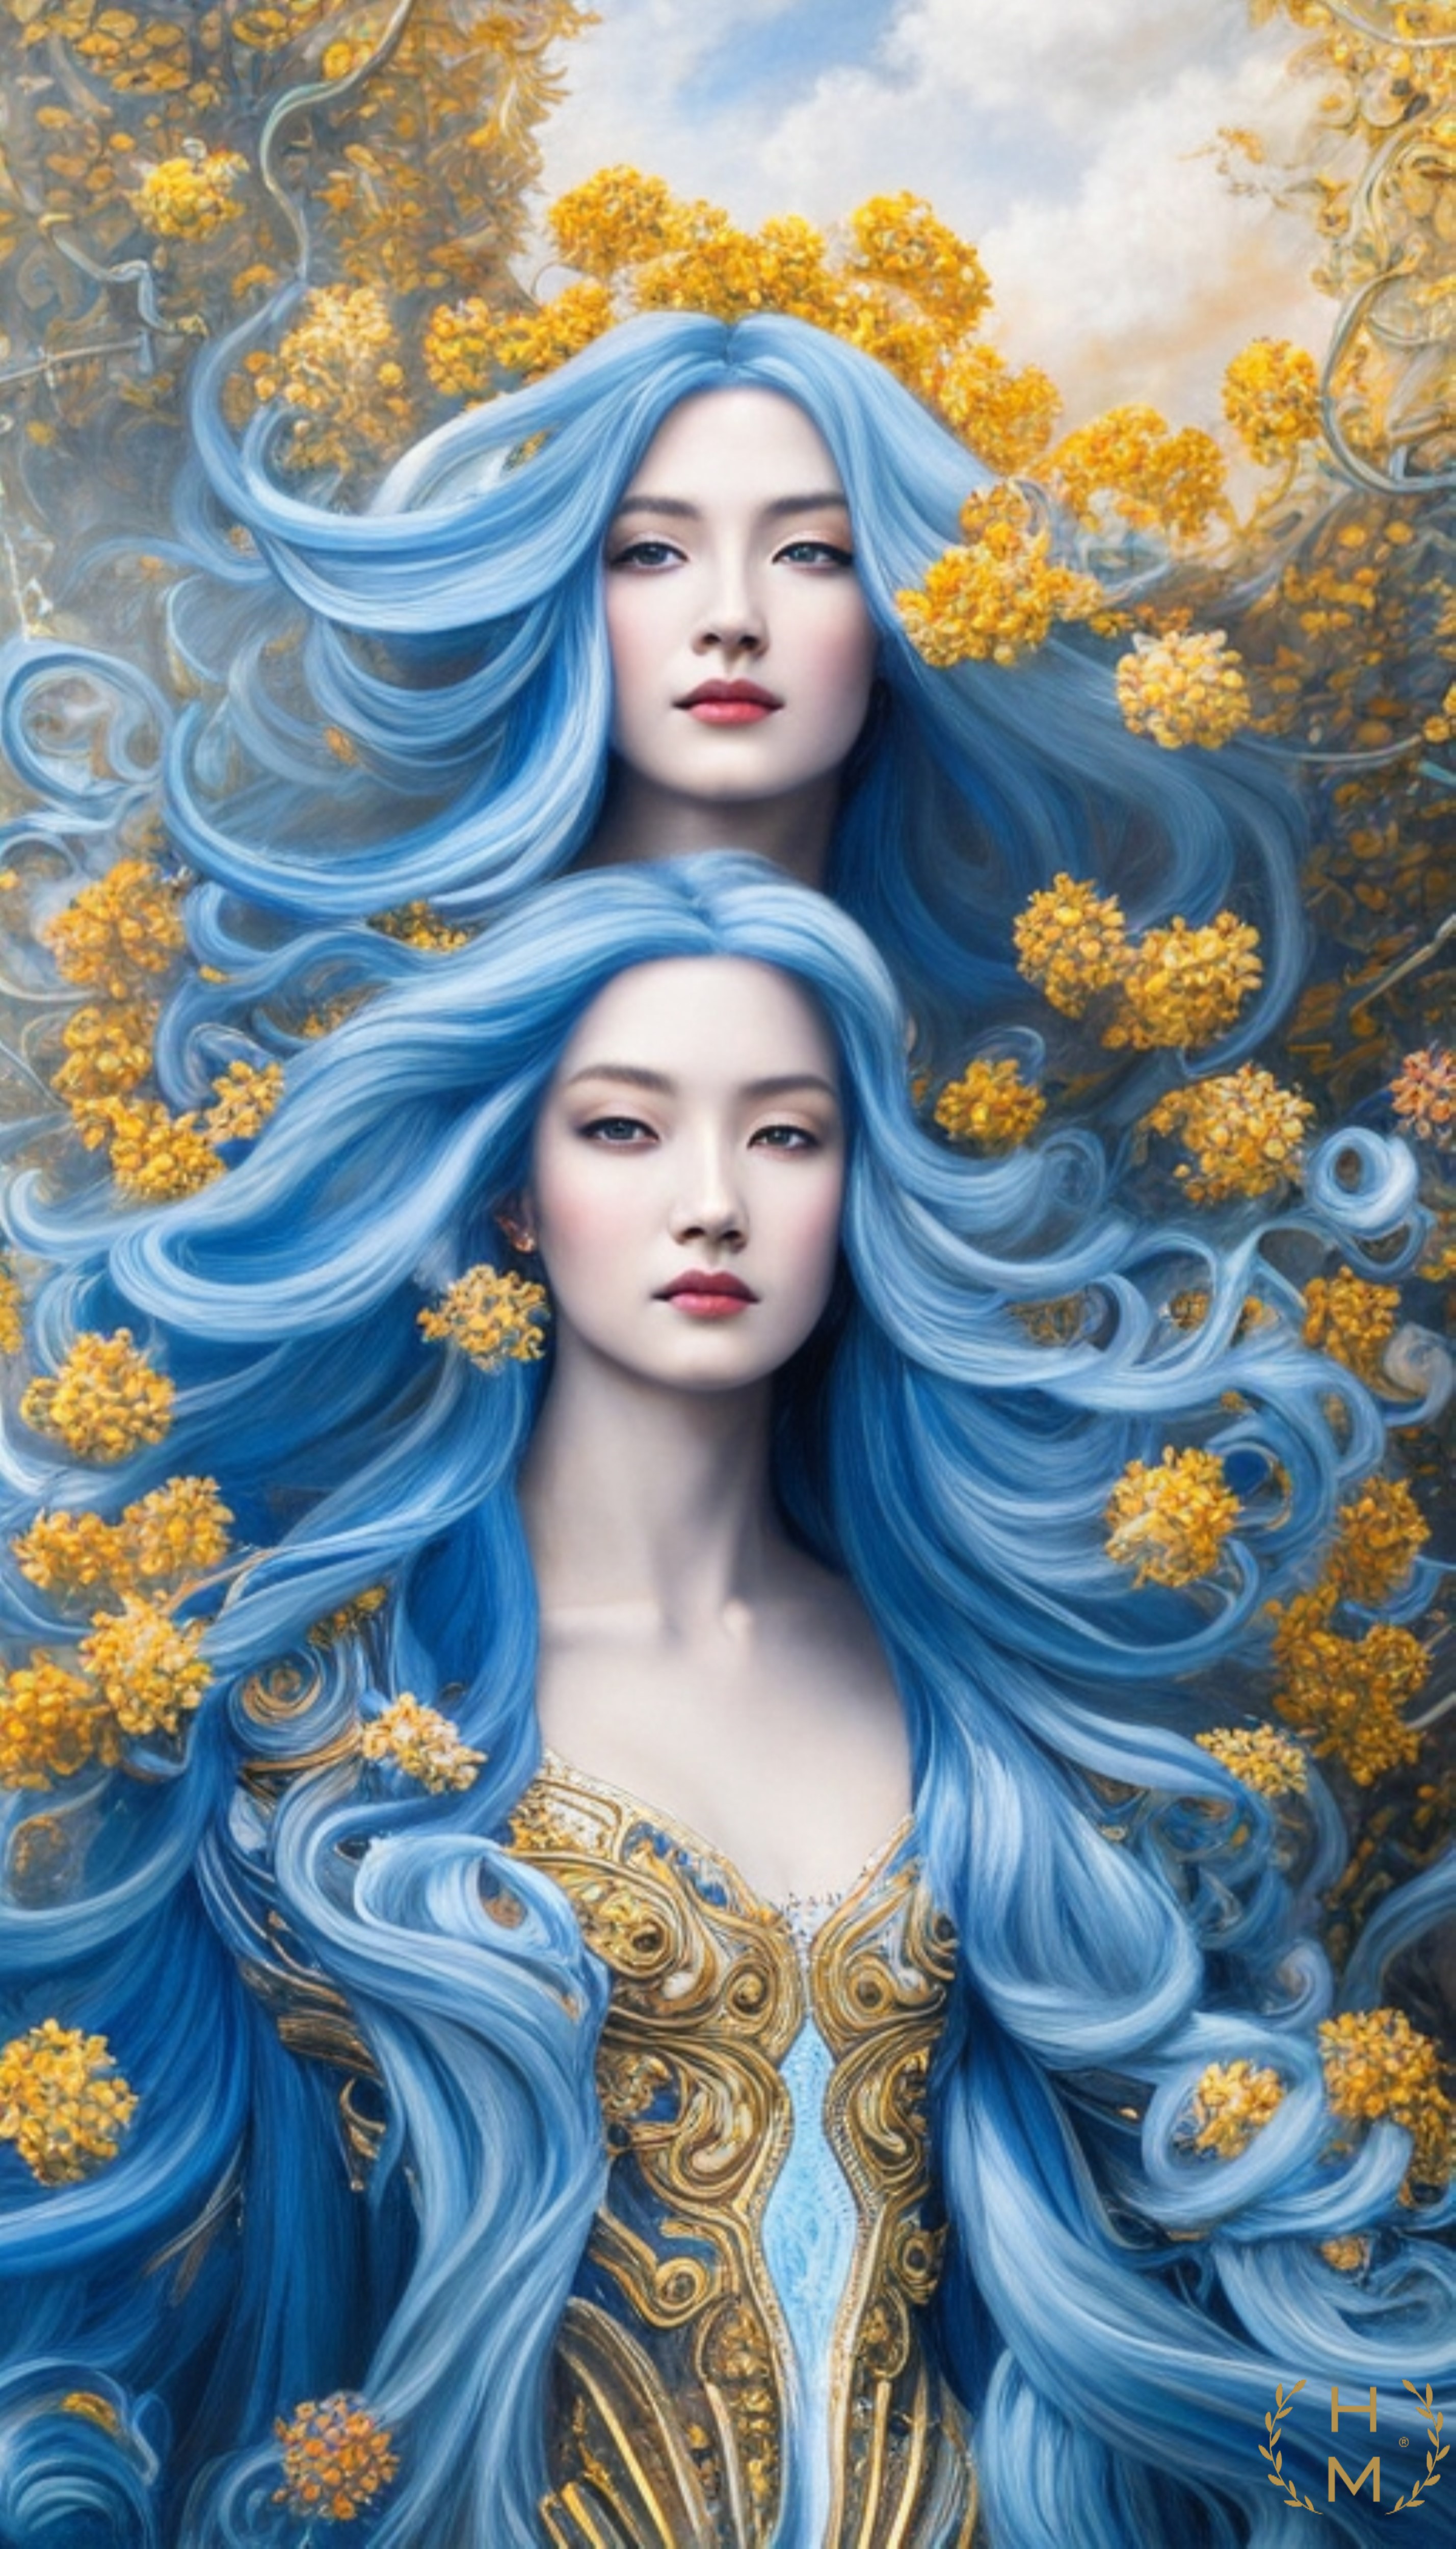
painting, art, artist, artwork, drawing, contemporary art, photography, illustration, paint, love, design, sketch, fine art, abstract art, creative, abstract, acrylic painting, nature, watercolor, art gallery, oil painting, gallery, modern art, abstract painting, digital art, contemporary painting, art collector, style, girl, woman, fashion, mort, face, head, hairstyle, eye, blue, People in nature, plant, tree, cg artwork, beauty, electric blue, eyelash, mythology, visual arts, jewellery, graphics, symmetry, portrait photography, portrait, graphic design, floral design, pattern, necklace